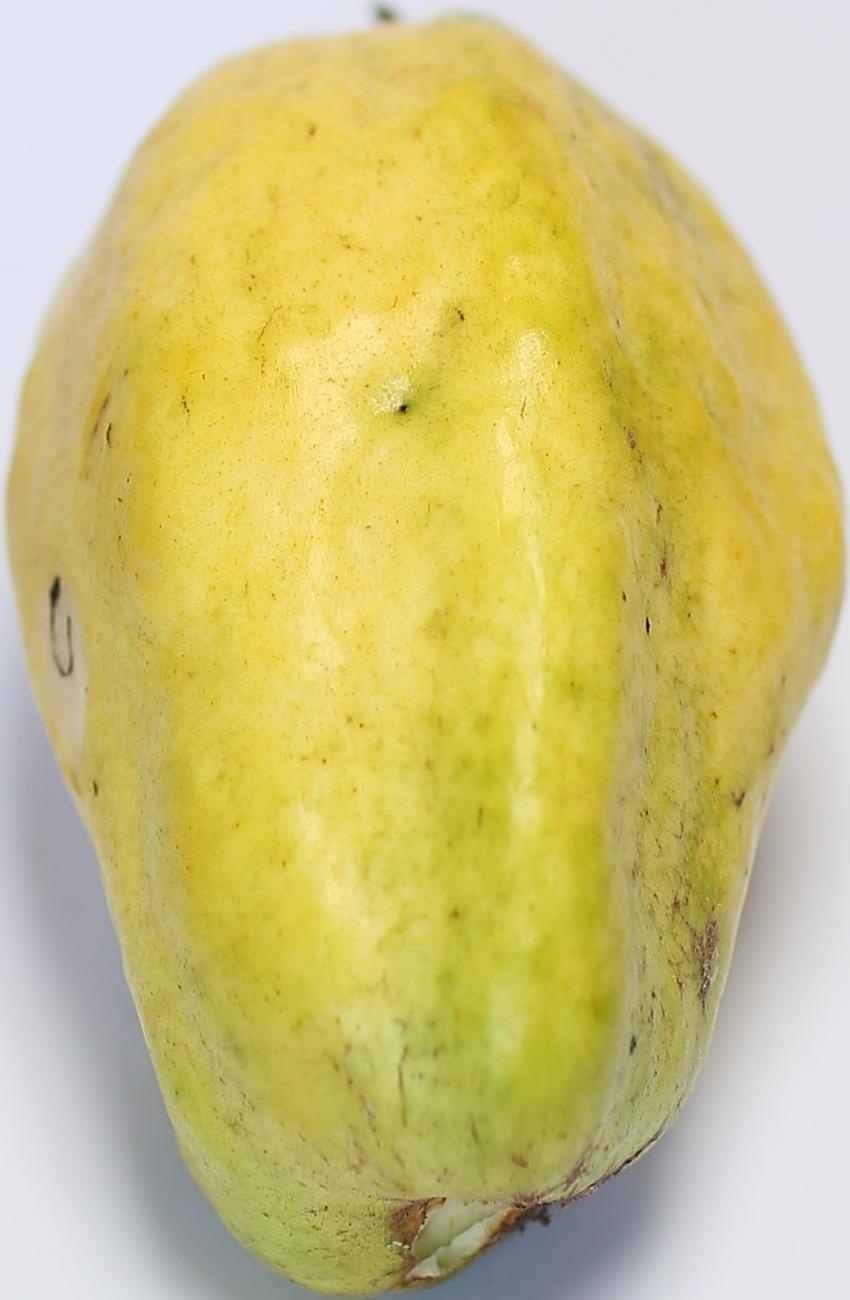
Maturity: mature-green
Variety: thadhrami